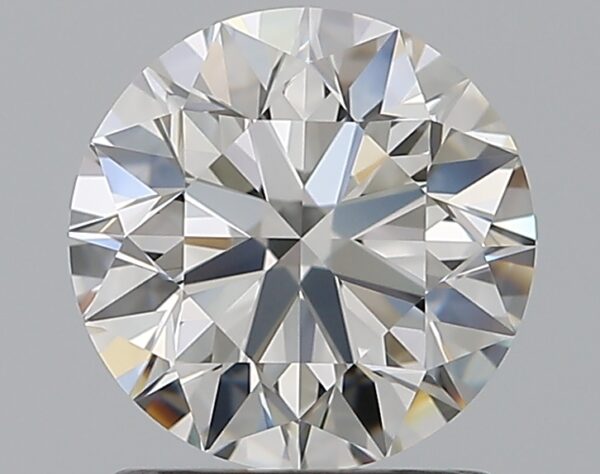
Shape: round
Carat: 1.2
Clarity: VVS2
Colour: H
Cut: EX
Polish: EX
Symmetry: EX
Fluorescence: F
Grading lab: GIA
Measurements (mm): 6.74 x 6.77 x 4.23